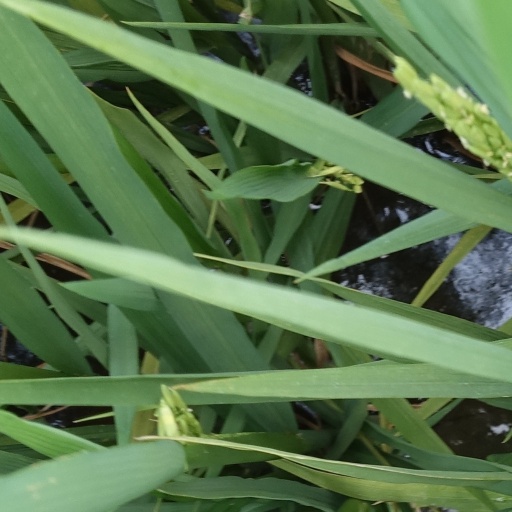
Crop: rice